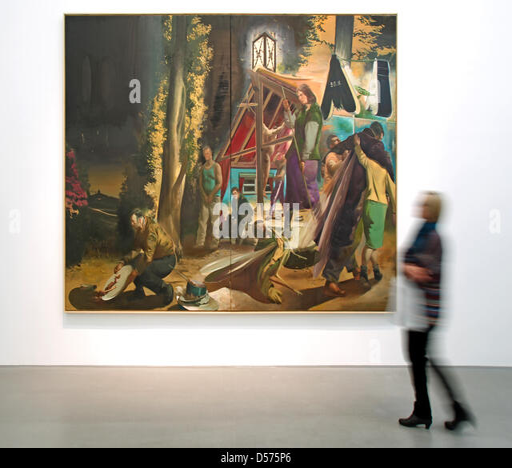
visitors to an exhibition on painting artist